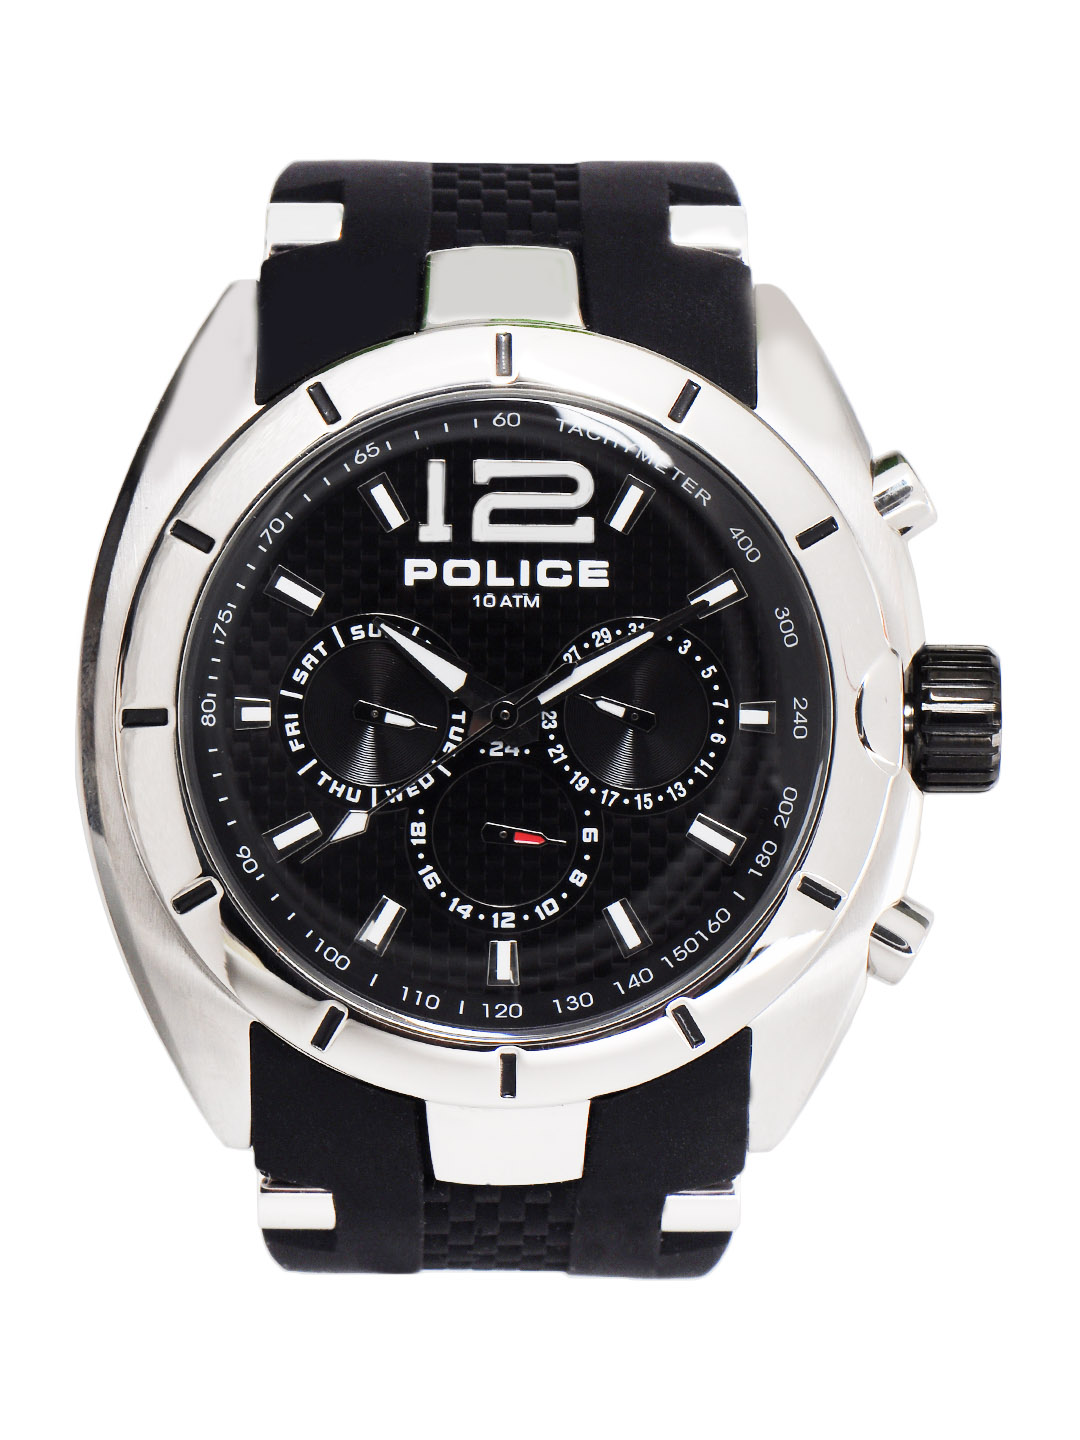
Police Men Black Dial Chronograph Watch PL12676JISU02
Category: Accessories / Watches / Watches
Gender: Men
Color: Black
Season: Winter 2016
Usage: Casual